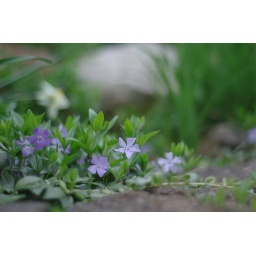
Small little flowers in the rock garden, part of a ground cover who's name I never remember